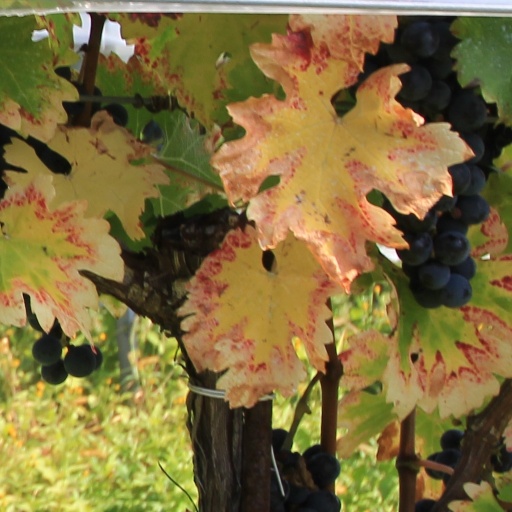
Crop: grape